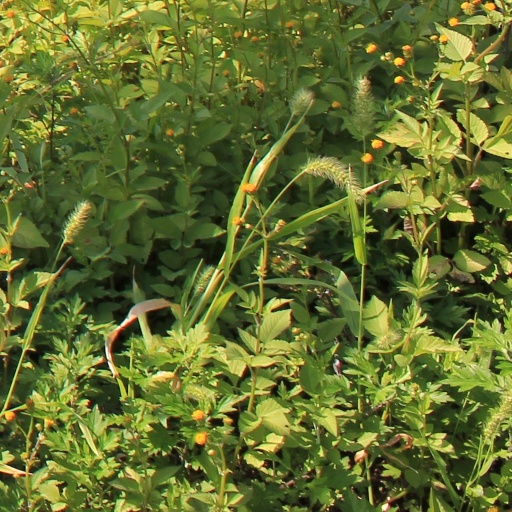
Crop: grape